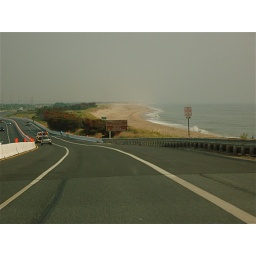
bridge over the beach